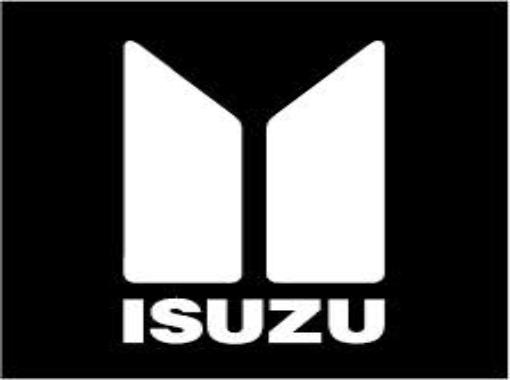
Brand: Isuzu-1
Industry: Transportation